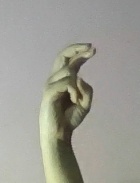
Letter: zay